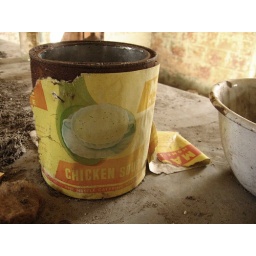
Powered chicken soup in the kitchen area.